Jan Carel Vierpeyl

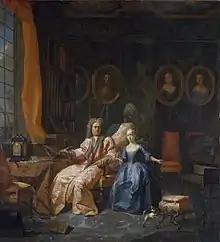

Jan Carel Vierpeyl or Jan Carel Vierpyl (c. 1675 – in or after 1723) was a Flemish painter known mainly for his family portraits and genre scenes of merry and gallant companies.